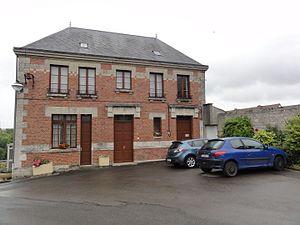
Leury est une commune française située dans le département de l'Aisne, en région Hauts-de-France.